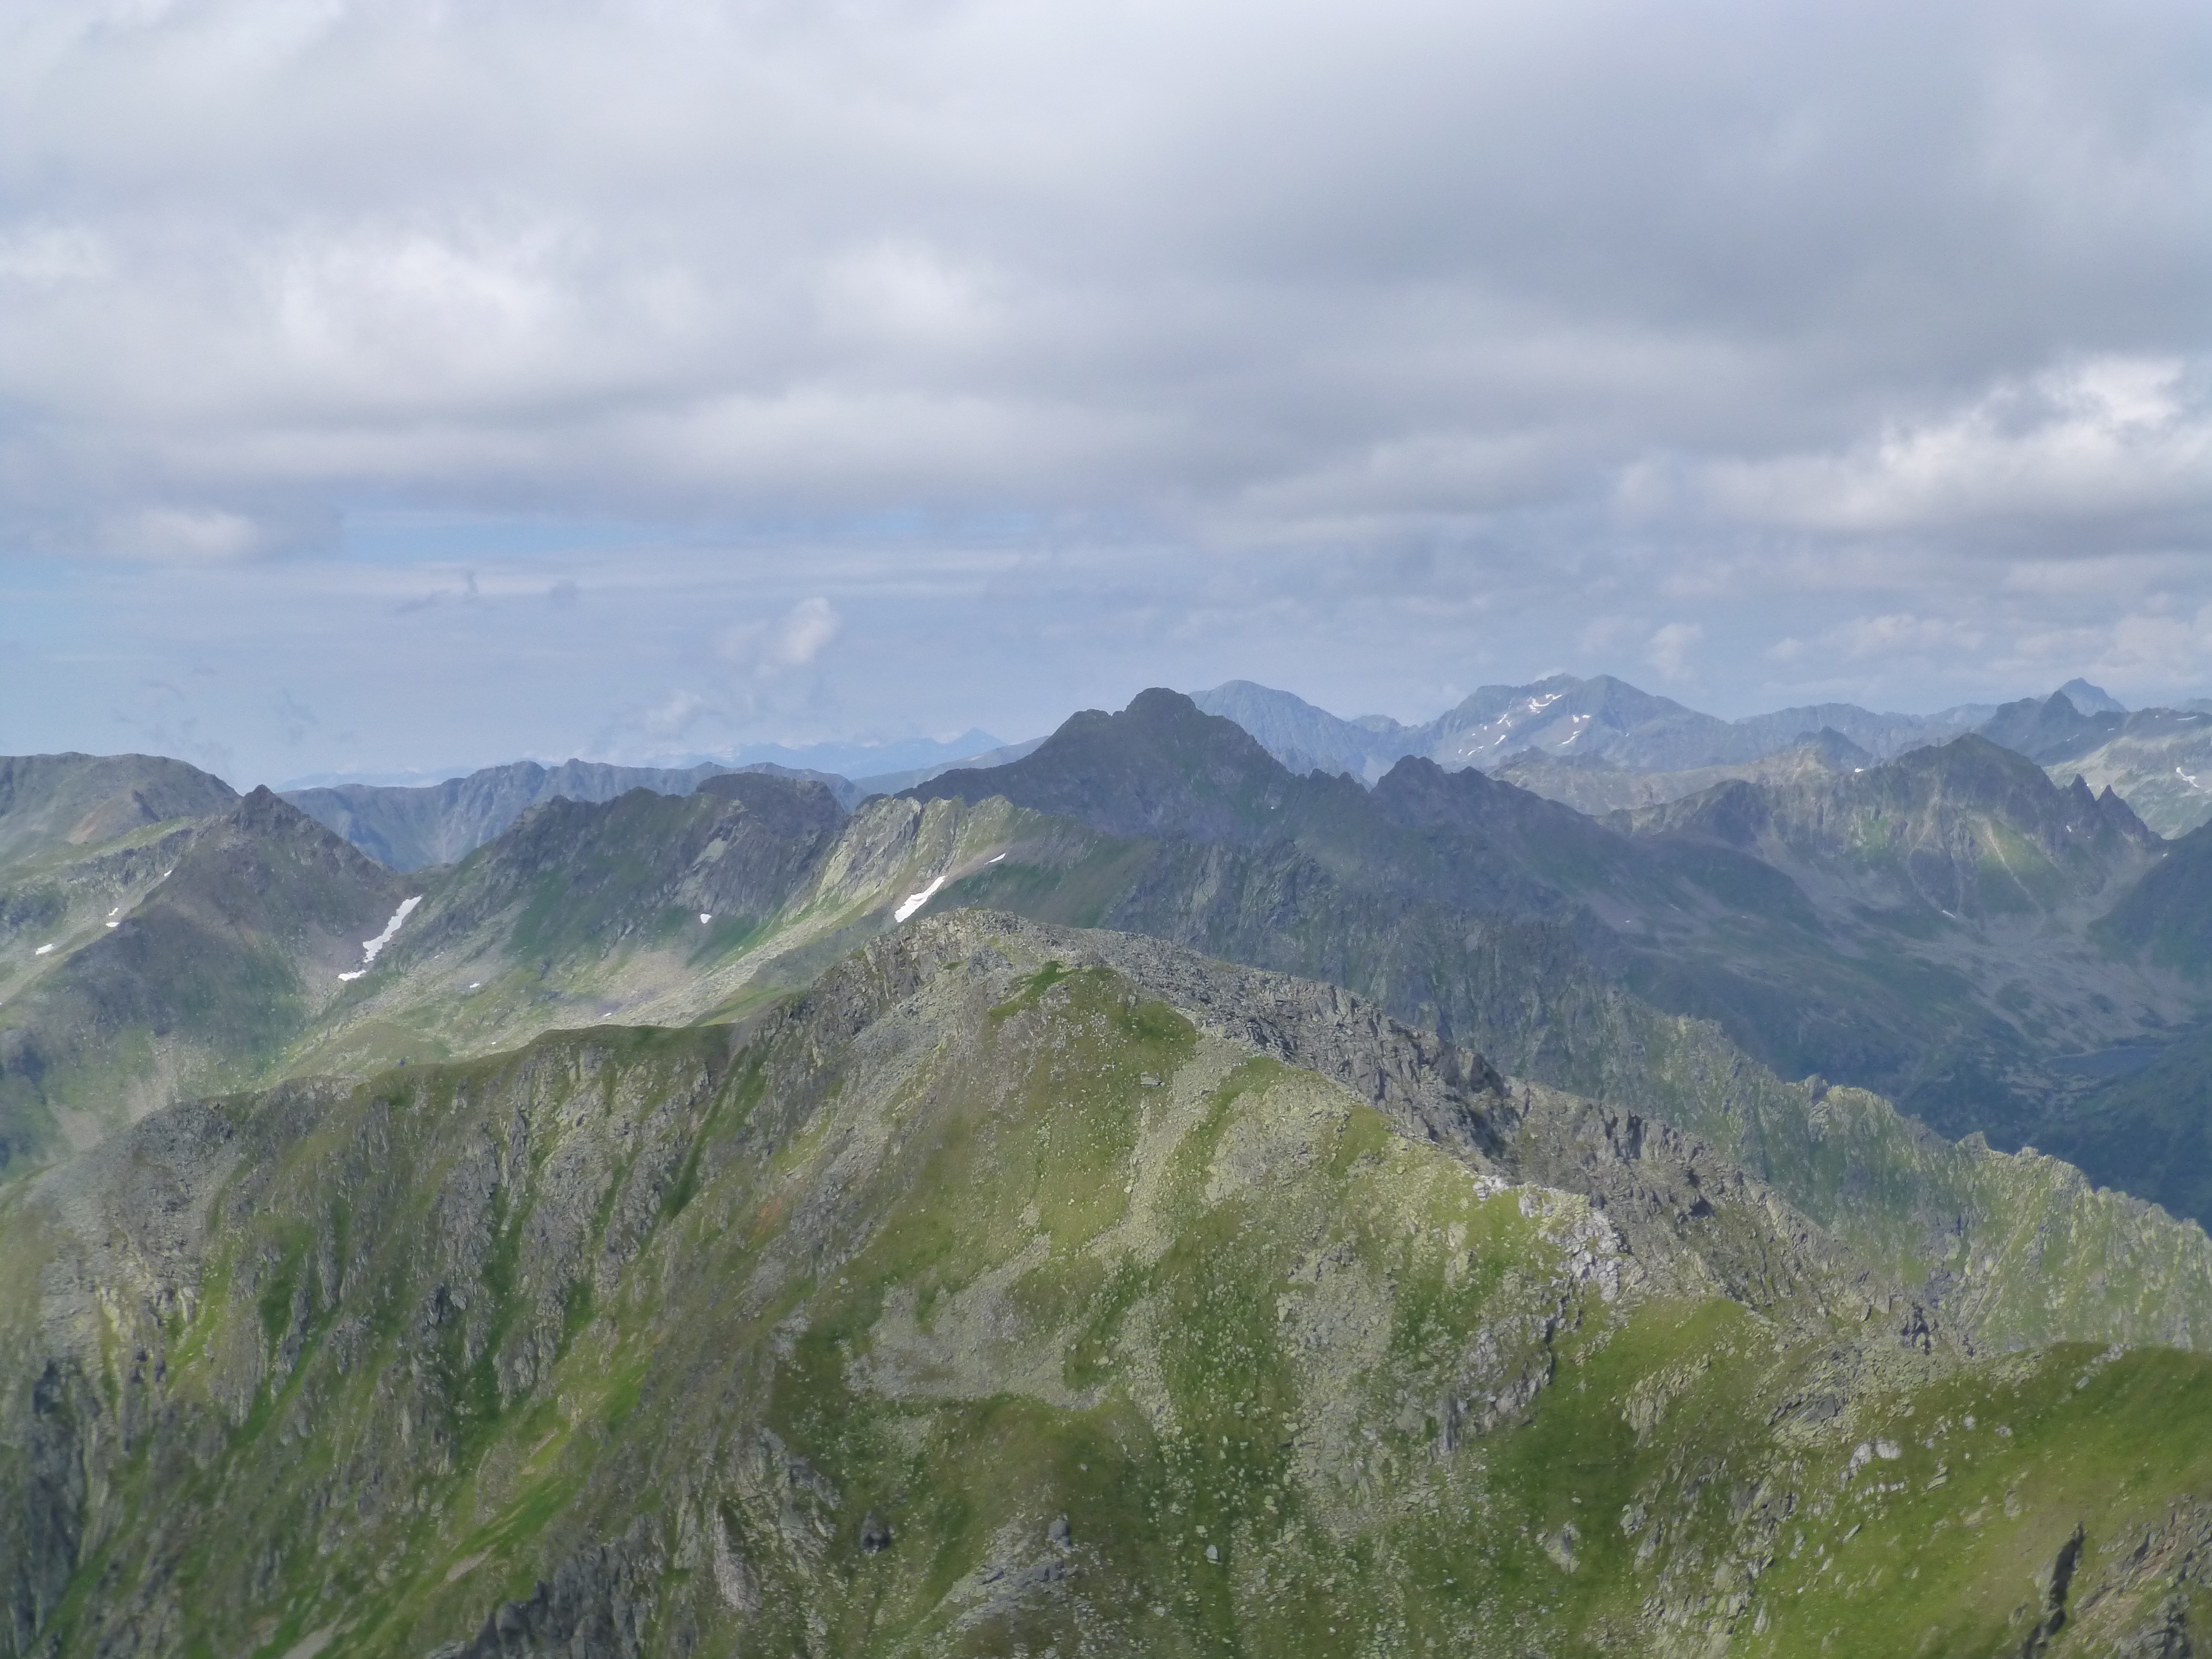
landscape, wilderness, walking, mountain, cloud, hiking, meadow, hill, adventure, valley, mountain range, panorama, alpine, ridge, summit, austria, mountains, alps, plateau, fell, landform, mountain pass, geographical feature, mountainous landforms